Wrexham County Borough

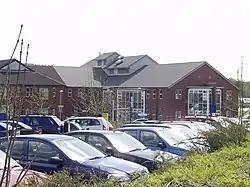
Wrexham Maelor Hospital

Trunk roads are managed by the North and Mid Wales Trunk Road Agent on behalf of the Welsh Government. There are no motorways in the county borough.